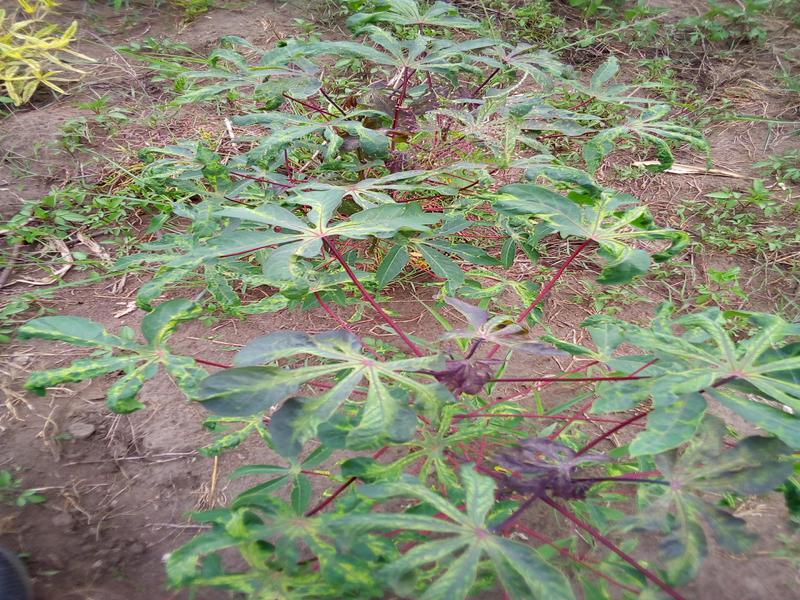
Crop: cassava
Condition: mosaic_disease